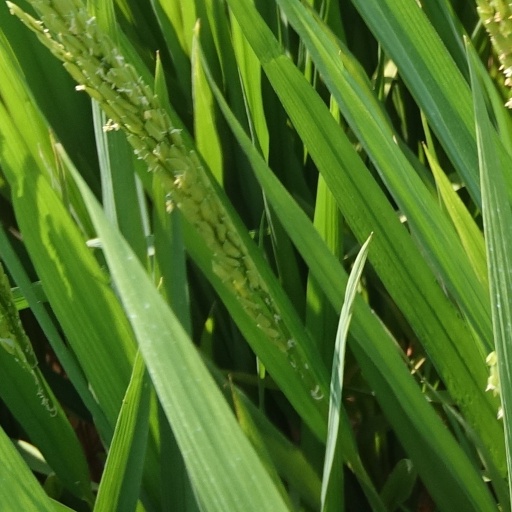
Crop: rice